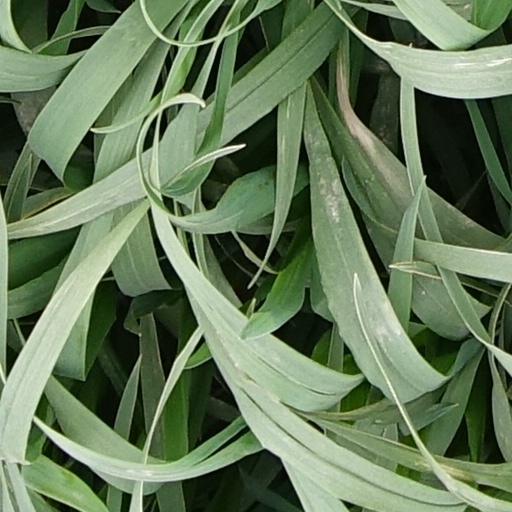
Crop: wheat